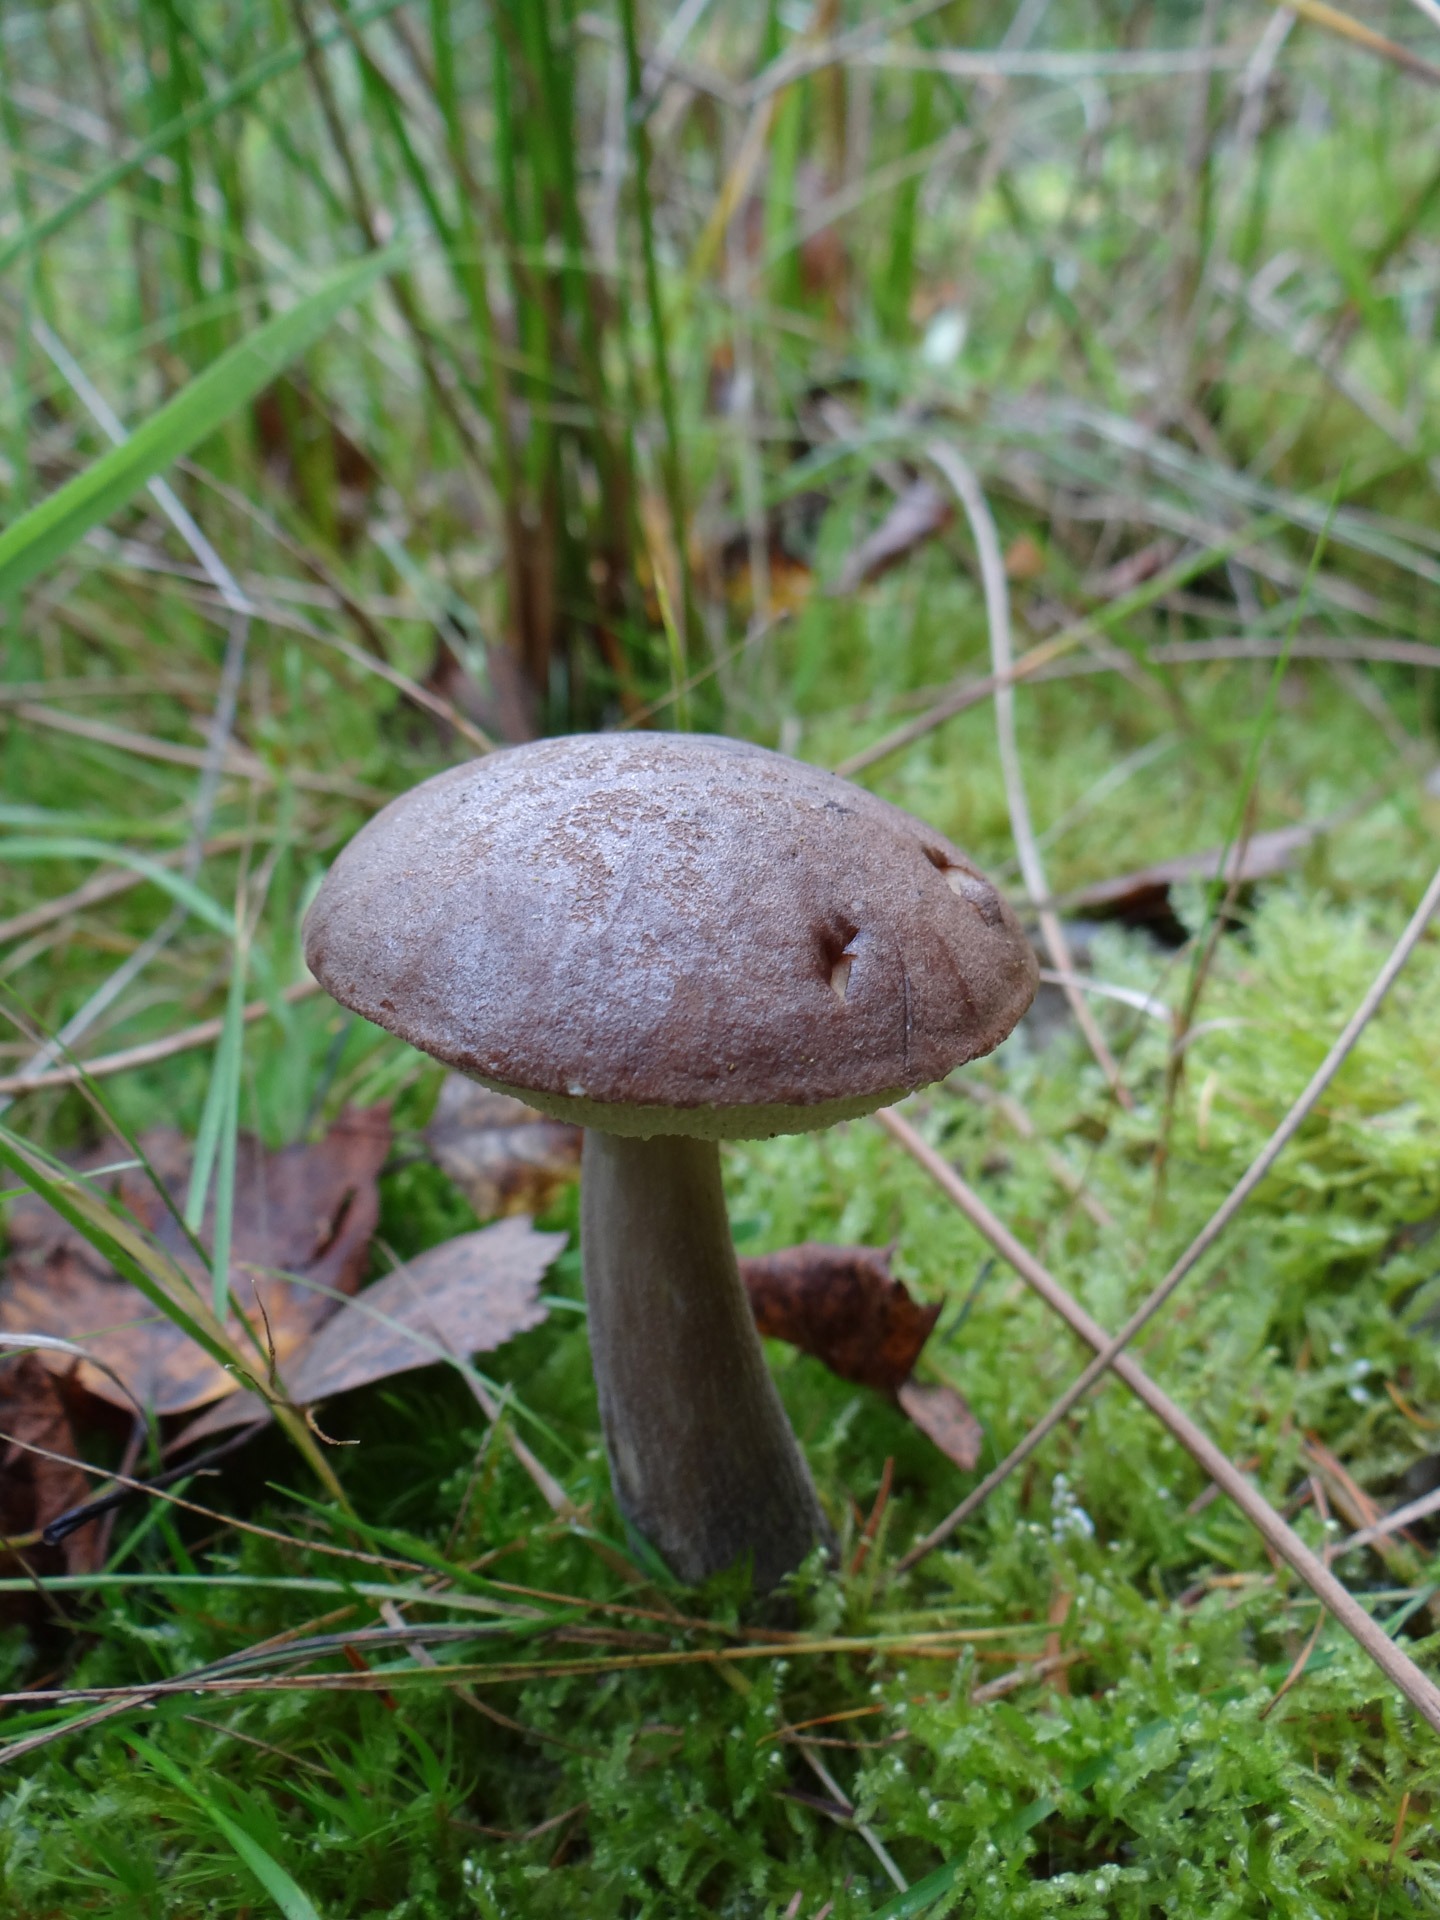
nature, forest, grass, europe, autumn, mushroom, fauna, fungus, woodland, habitat, agaric, bolete, agaricus, matsutake, pine wood, oyster mushroom, edible mushroom, medicinal mushroom, agaricomycetes, agaricaceae, champignon mushroom, penny bun, boletus badius